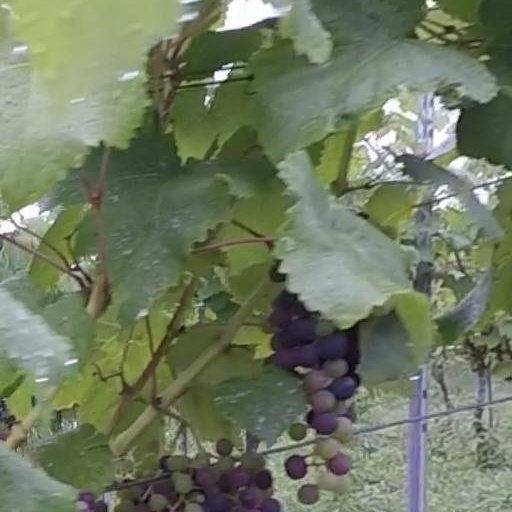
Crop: grape